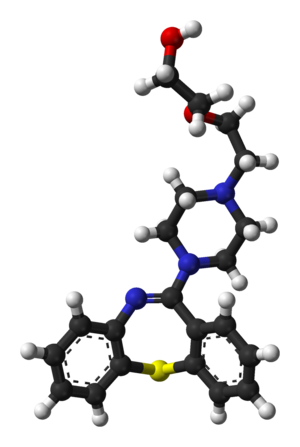
"La quétiapine est un antipsychotique atypique utilisé pour traiter divers types de troubles ou ""maladies"" psychiatriques, comme la schizophrénie, les troubles bipolaires ou unipolaires, ciblant notamment les symptômes positifs. À faible dose, il est prescrit comme anxiolytique, dans le traitement des troubles bipolaires, des troubles anxieux et du syndrome de stress post-traumatique. Depuis 2006 en France, la quétiapine est souvent utilisée pour les troubles du sommeil. Elle agit notamment sur la dopamine, ainsi que sur d'autres neurotransmetteurs.